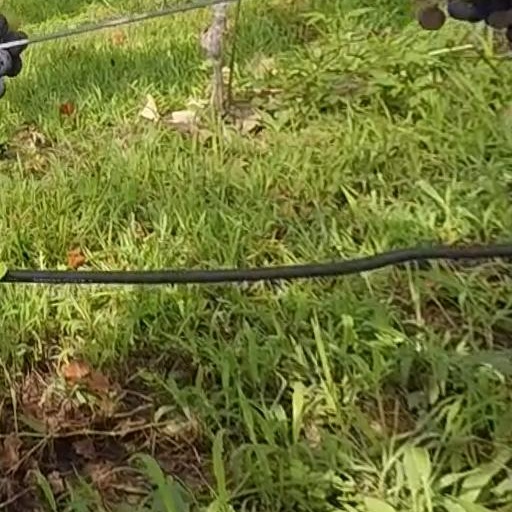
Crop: grape